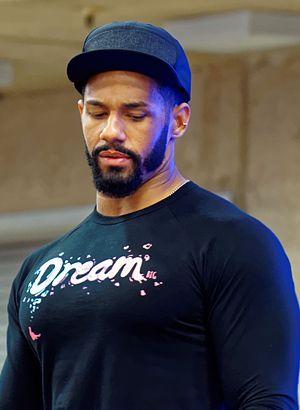
Frederick Douglas Rosser III est un catcheur américain. Il est essentiellement connu pour son travail à la World Wrestling Entertainment de 2009 à 2017 sous le nom de Darren Young.